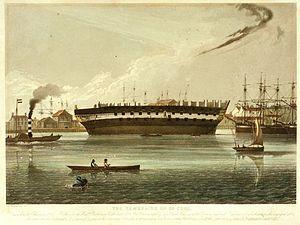
Le HMS Temeraire est un navire de ligne de deuxième rang de 98 canons construit pour la Royal Navy. Deuxième navire de la classe Neptune, il est lancé en 1798. Il sert au cours des guerres de la Révolution française et napoléoniennes, la plupart du temps lors de blocus ou d'escorte de convois. Il ne participe activement qu'une seule fois au combat, à la bataille de Trafalgar en 1805, mais acquiert une plus grande notoriété ultérieurement par les représentations ou les citations qui en sont faites en littérature et dans des œuvres d'art, notamment sous le nom de The Fighting Temeraire.